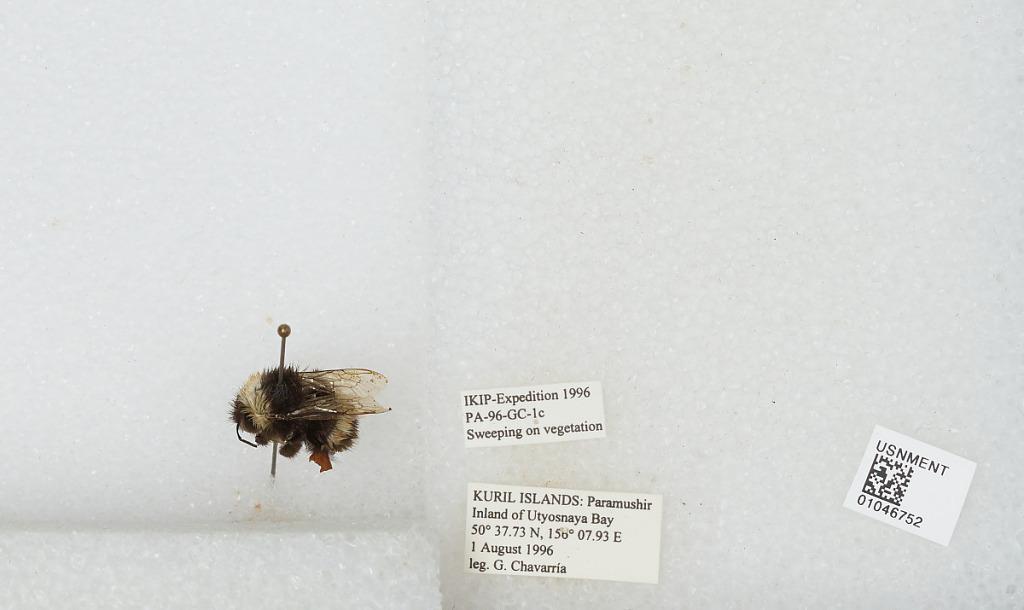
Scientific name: Bombus sp.
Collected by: G. Chavarria
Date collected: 1996-8-1
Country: Russia
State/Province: Sakhalin
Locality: Paramushir Island, inland Of Utyosnaya Bay, Kuril Islands
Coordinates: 50.6289, 156.132